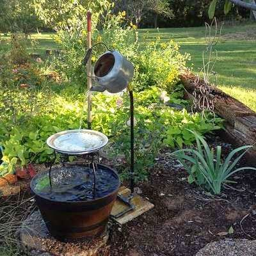
have your garden unique to others .